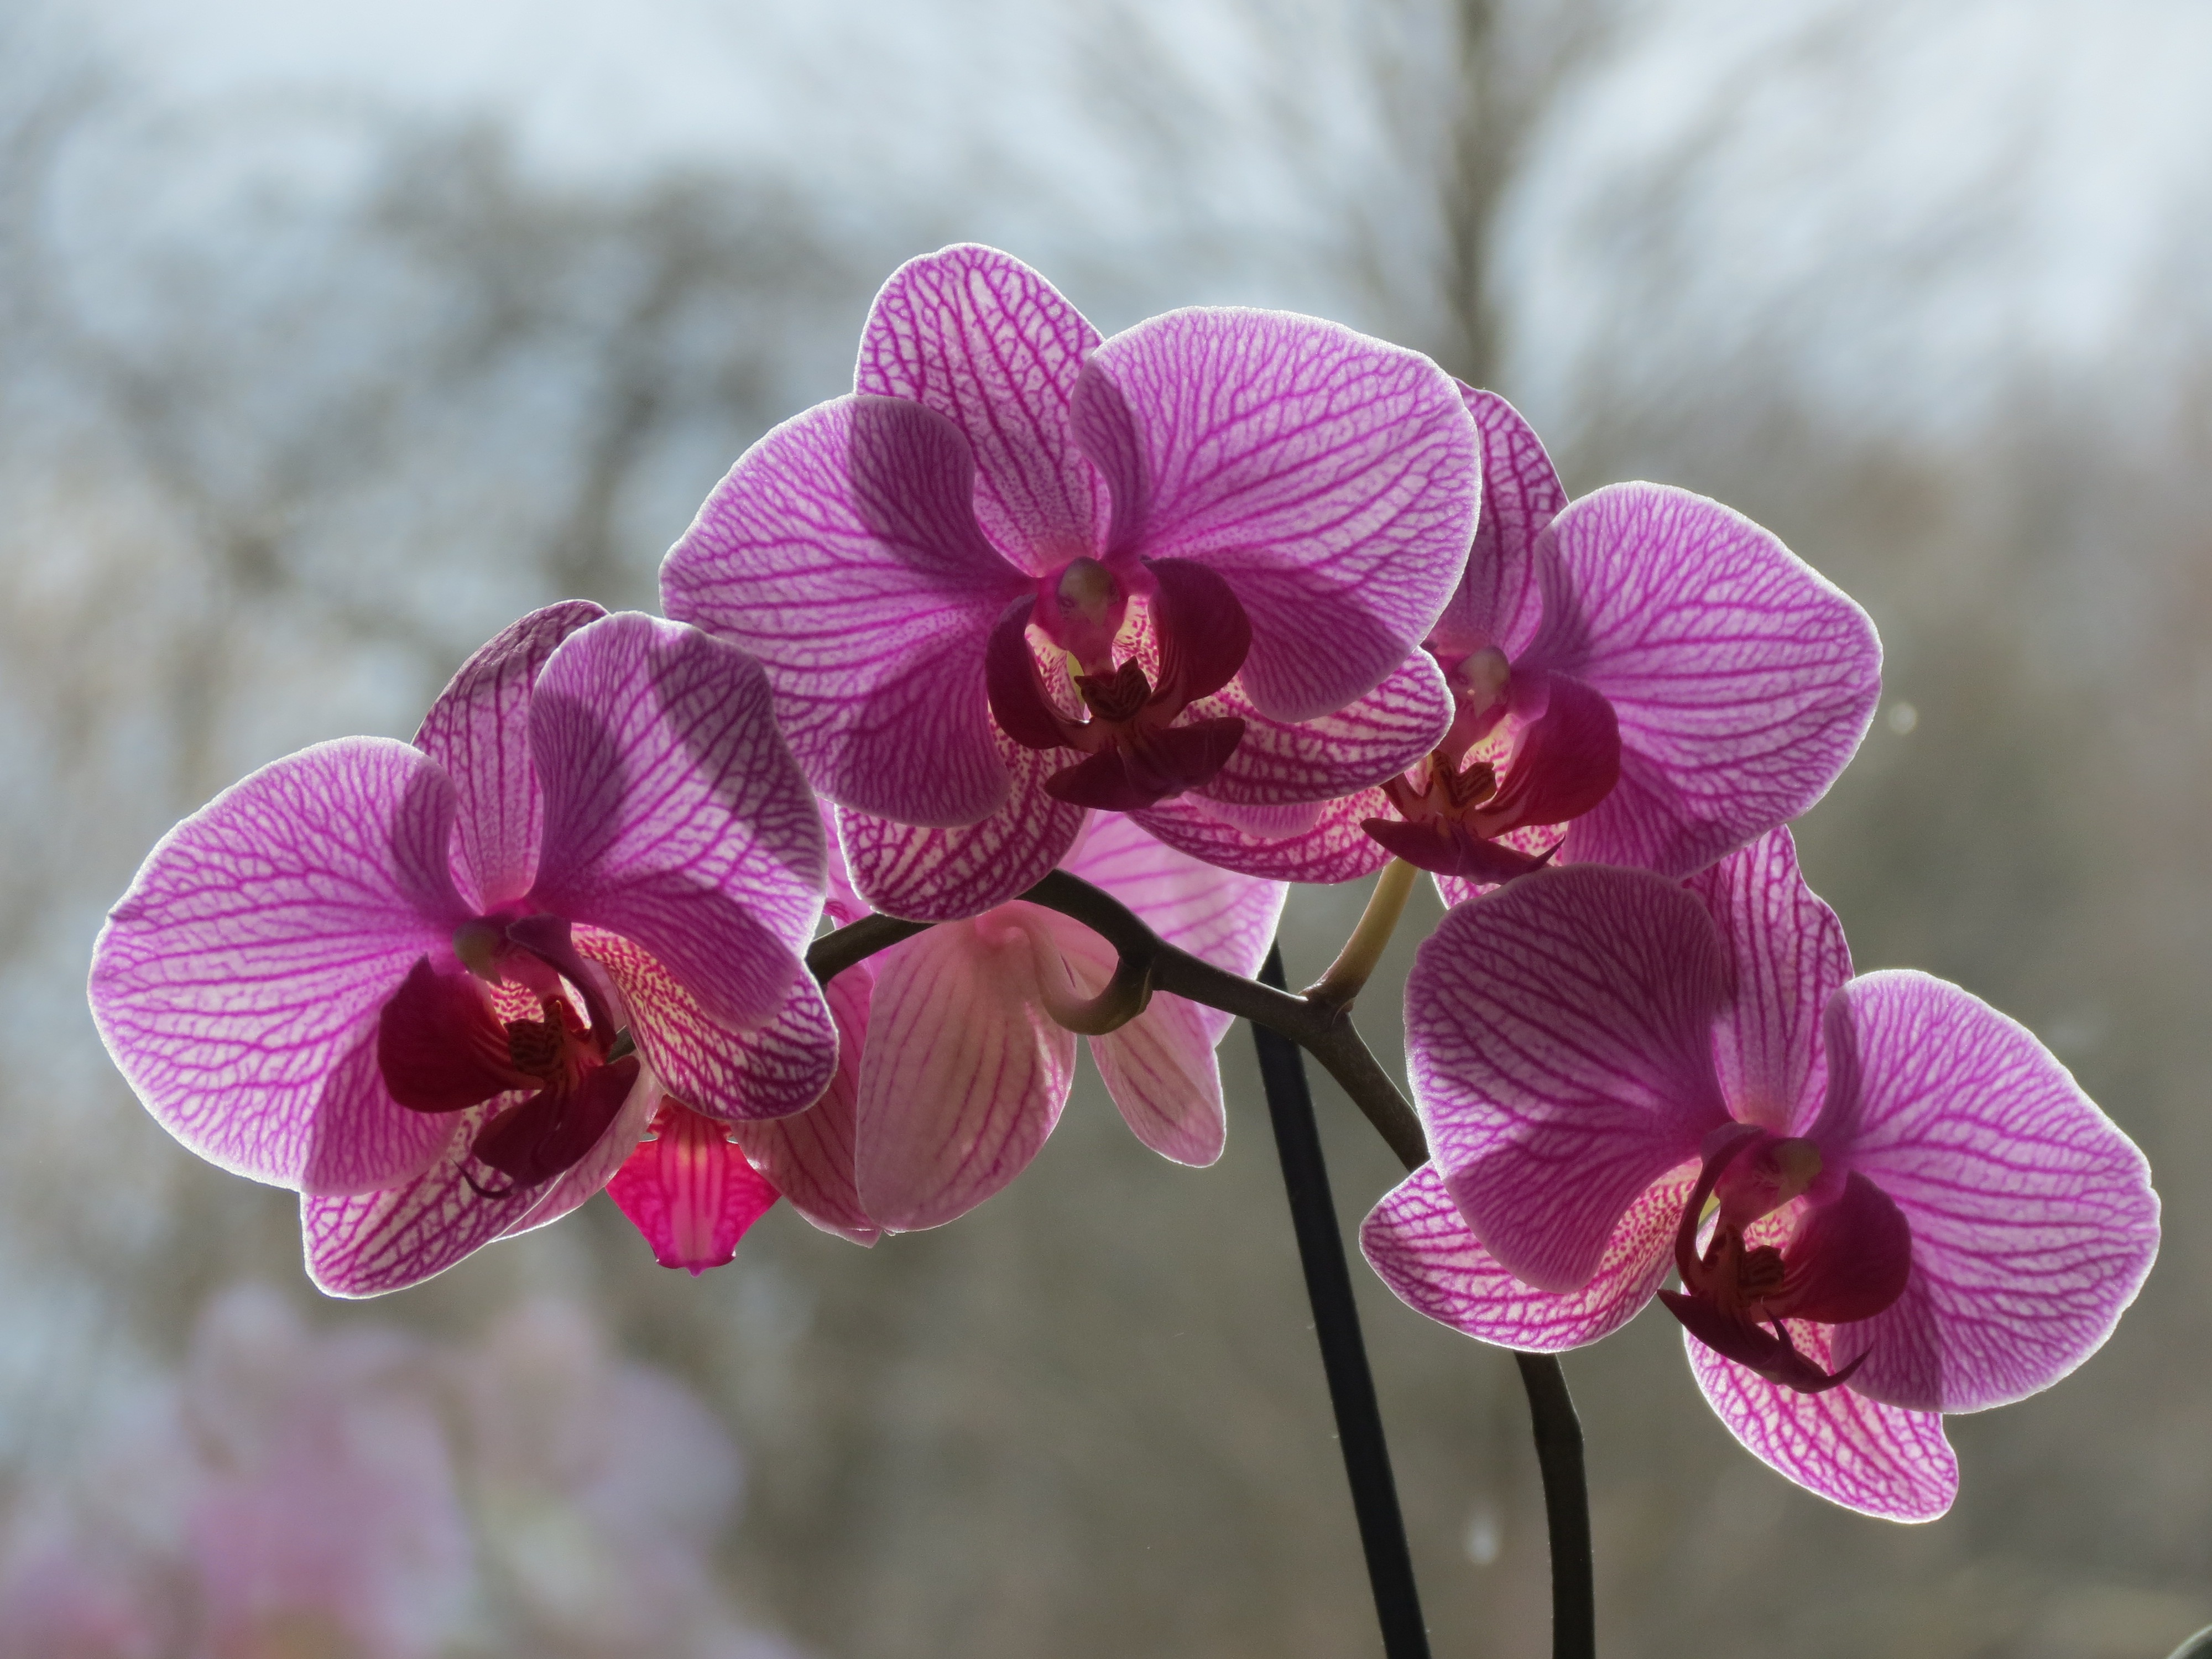
blossom, plant, flower, petal, bloom, botany, pink, flora, orchid, macro photography, flowering plant, houseplants, land plant, moth orchid, christmas orchid, cattleya labiata, orchideae